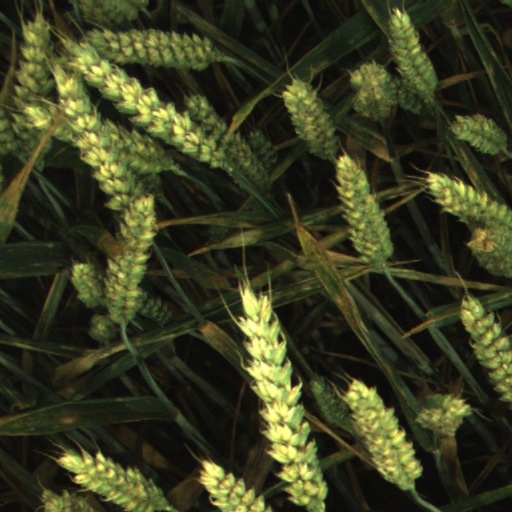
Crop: wheat